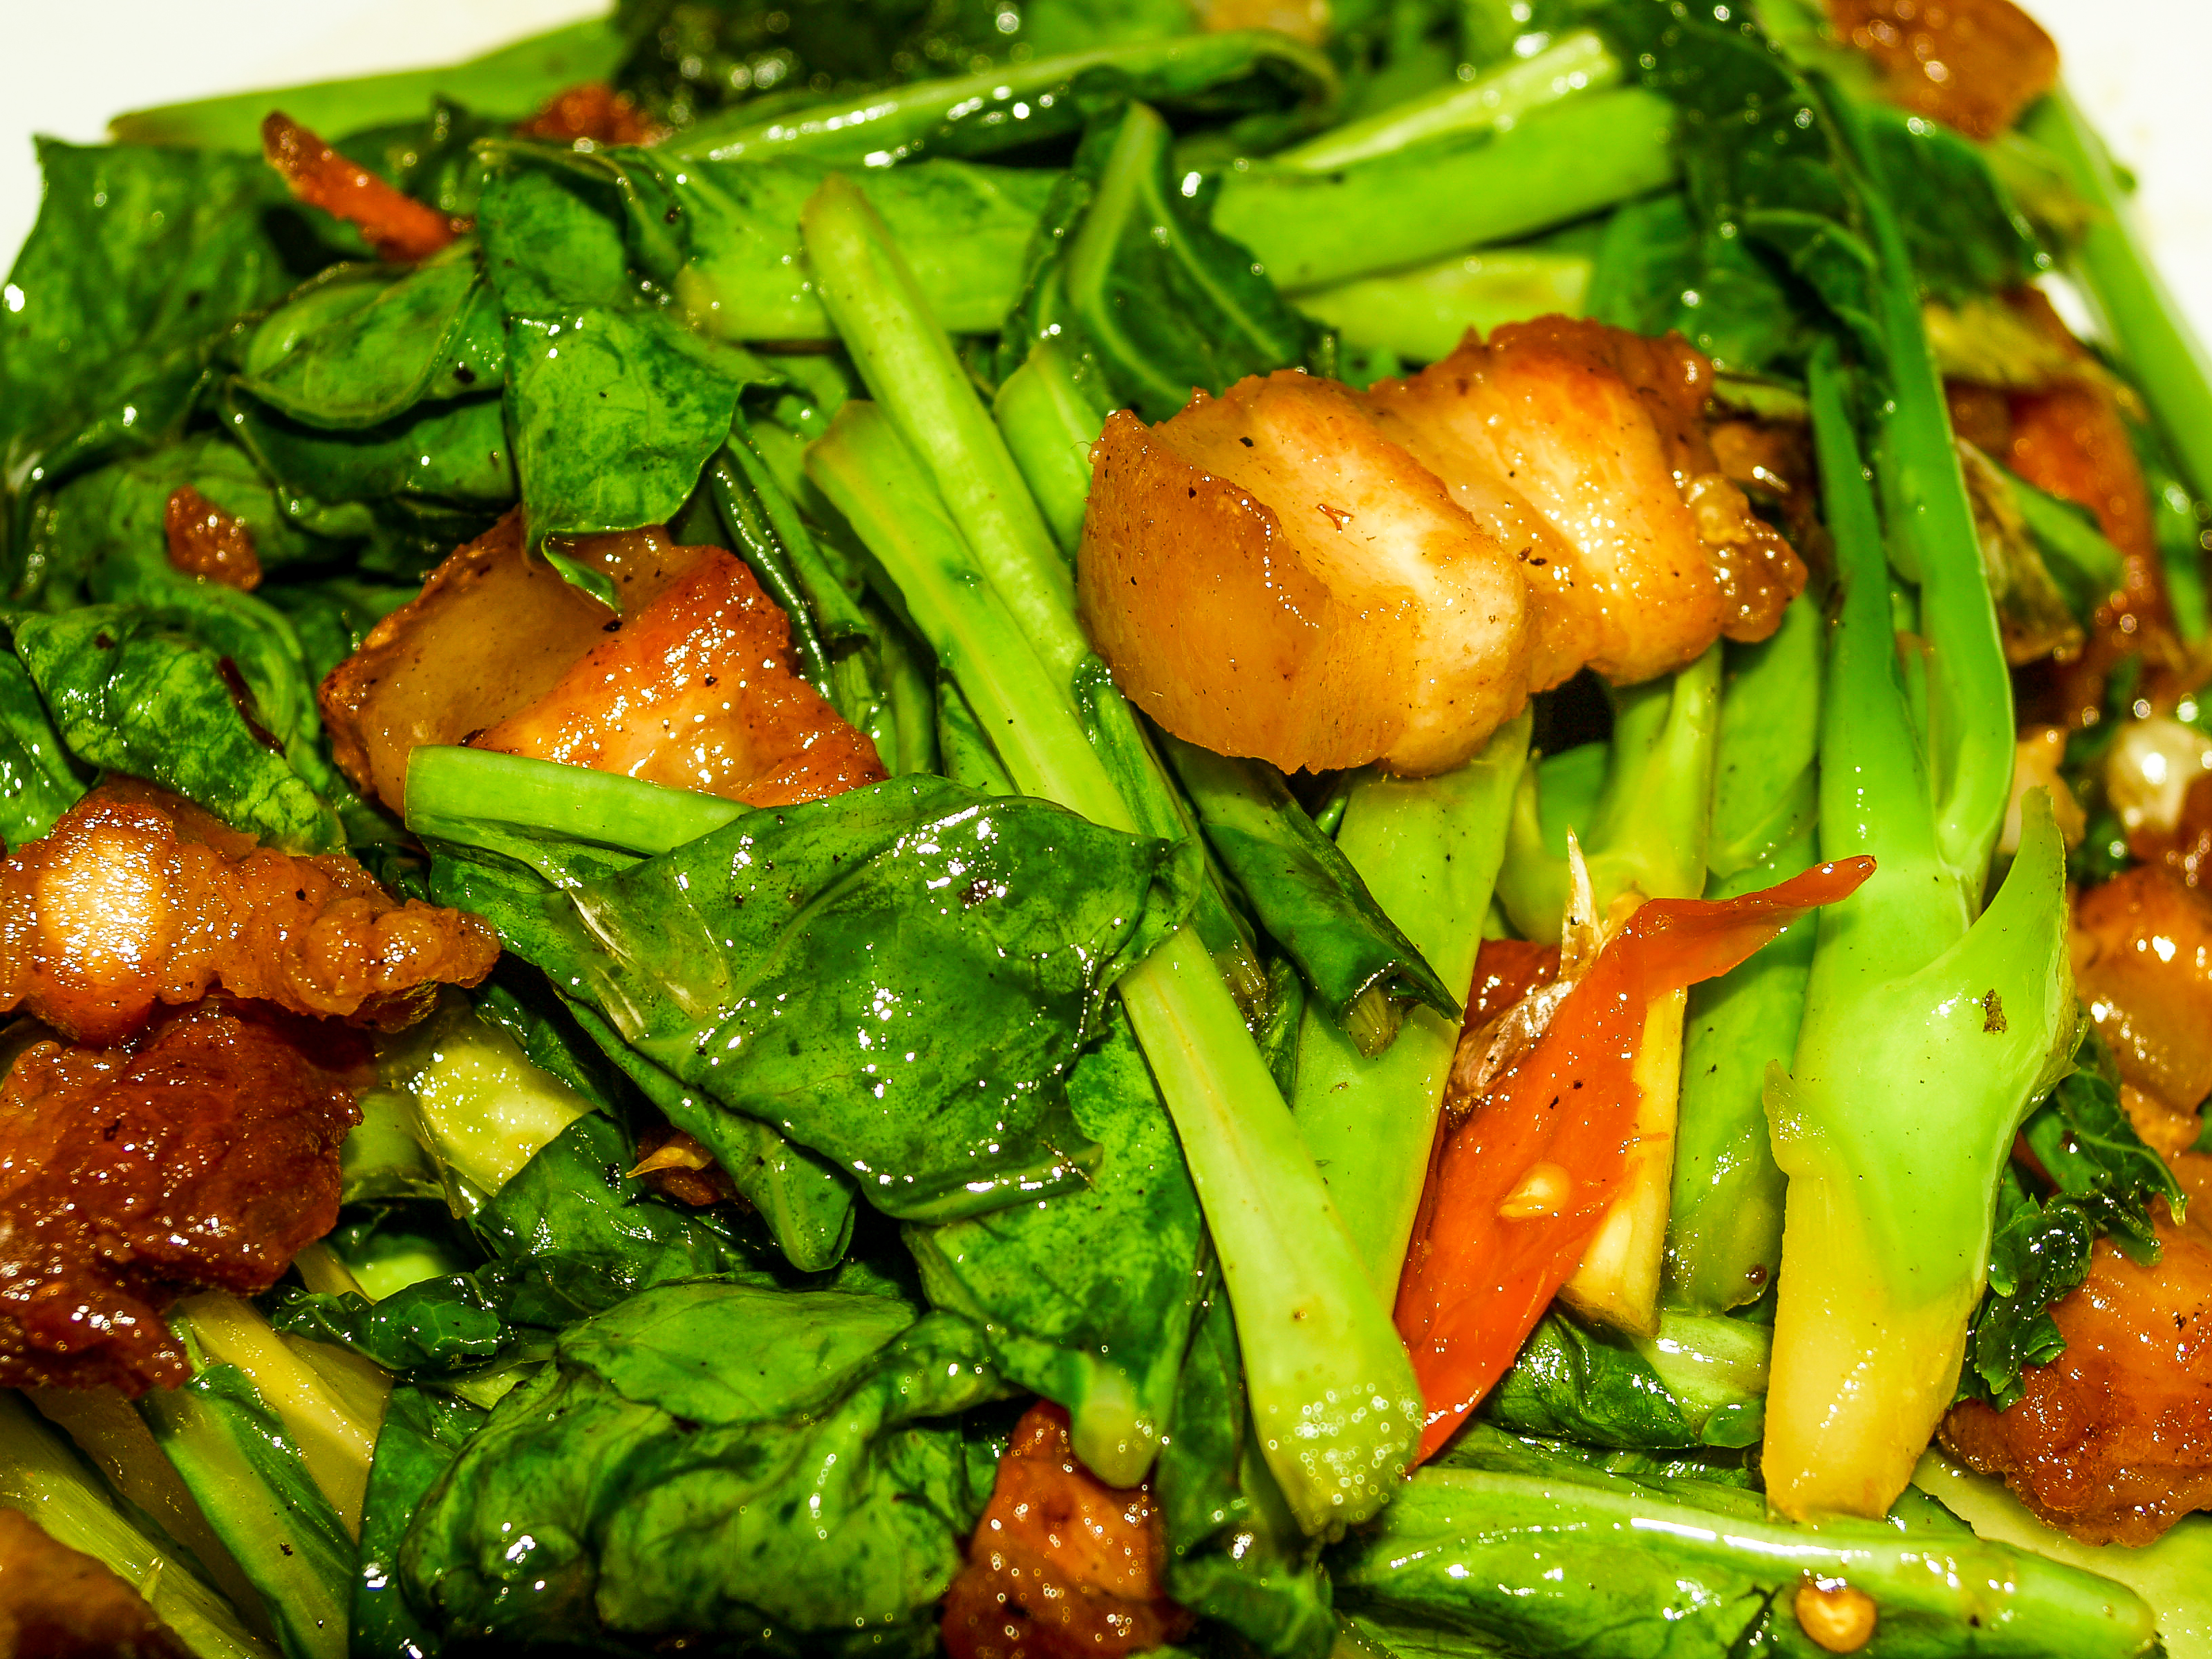
thai, spicy, cuisine, food, vegetable, chili, salad, sauce, rice, restaurant, herb, gourmet, delicious, dish, healthy, pepper, dinner, thailand, plate, ingredient, hot, curry, asia, meal, asian, lunch, recipe, fried, onion, cooking, leaf vegetable, vegetarian food, spinach salad, water spinach, kai lan, asian food, twice cooked pork, choy sum, spinach, fattoush